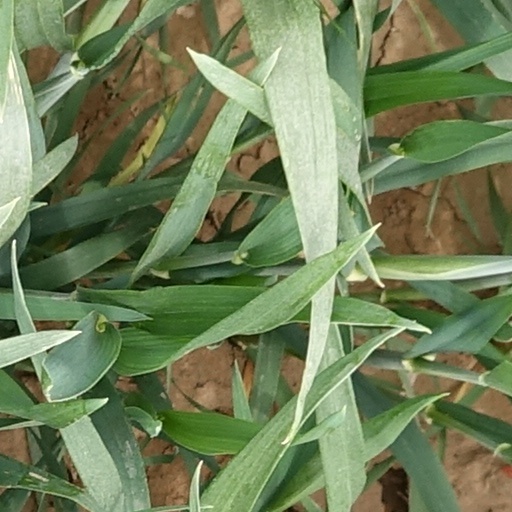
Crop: wheat